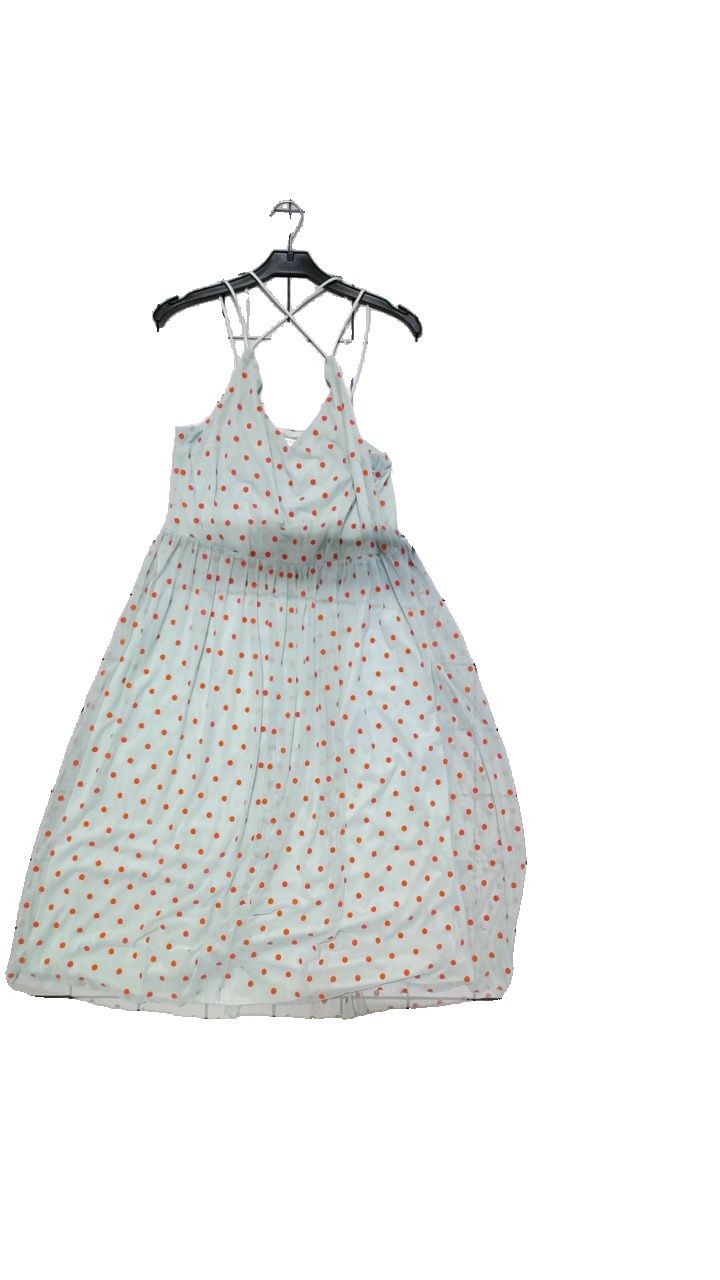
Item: Dress (Ladies)
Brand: Vila
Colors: Turquoise, Orange
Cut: Loose, Regular
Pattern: Dots
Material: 100% polyester
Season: All
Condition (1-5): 4
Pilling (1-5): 5
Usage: Reuse
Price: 100-150